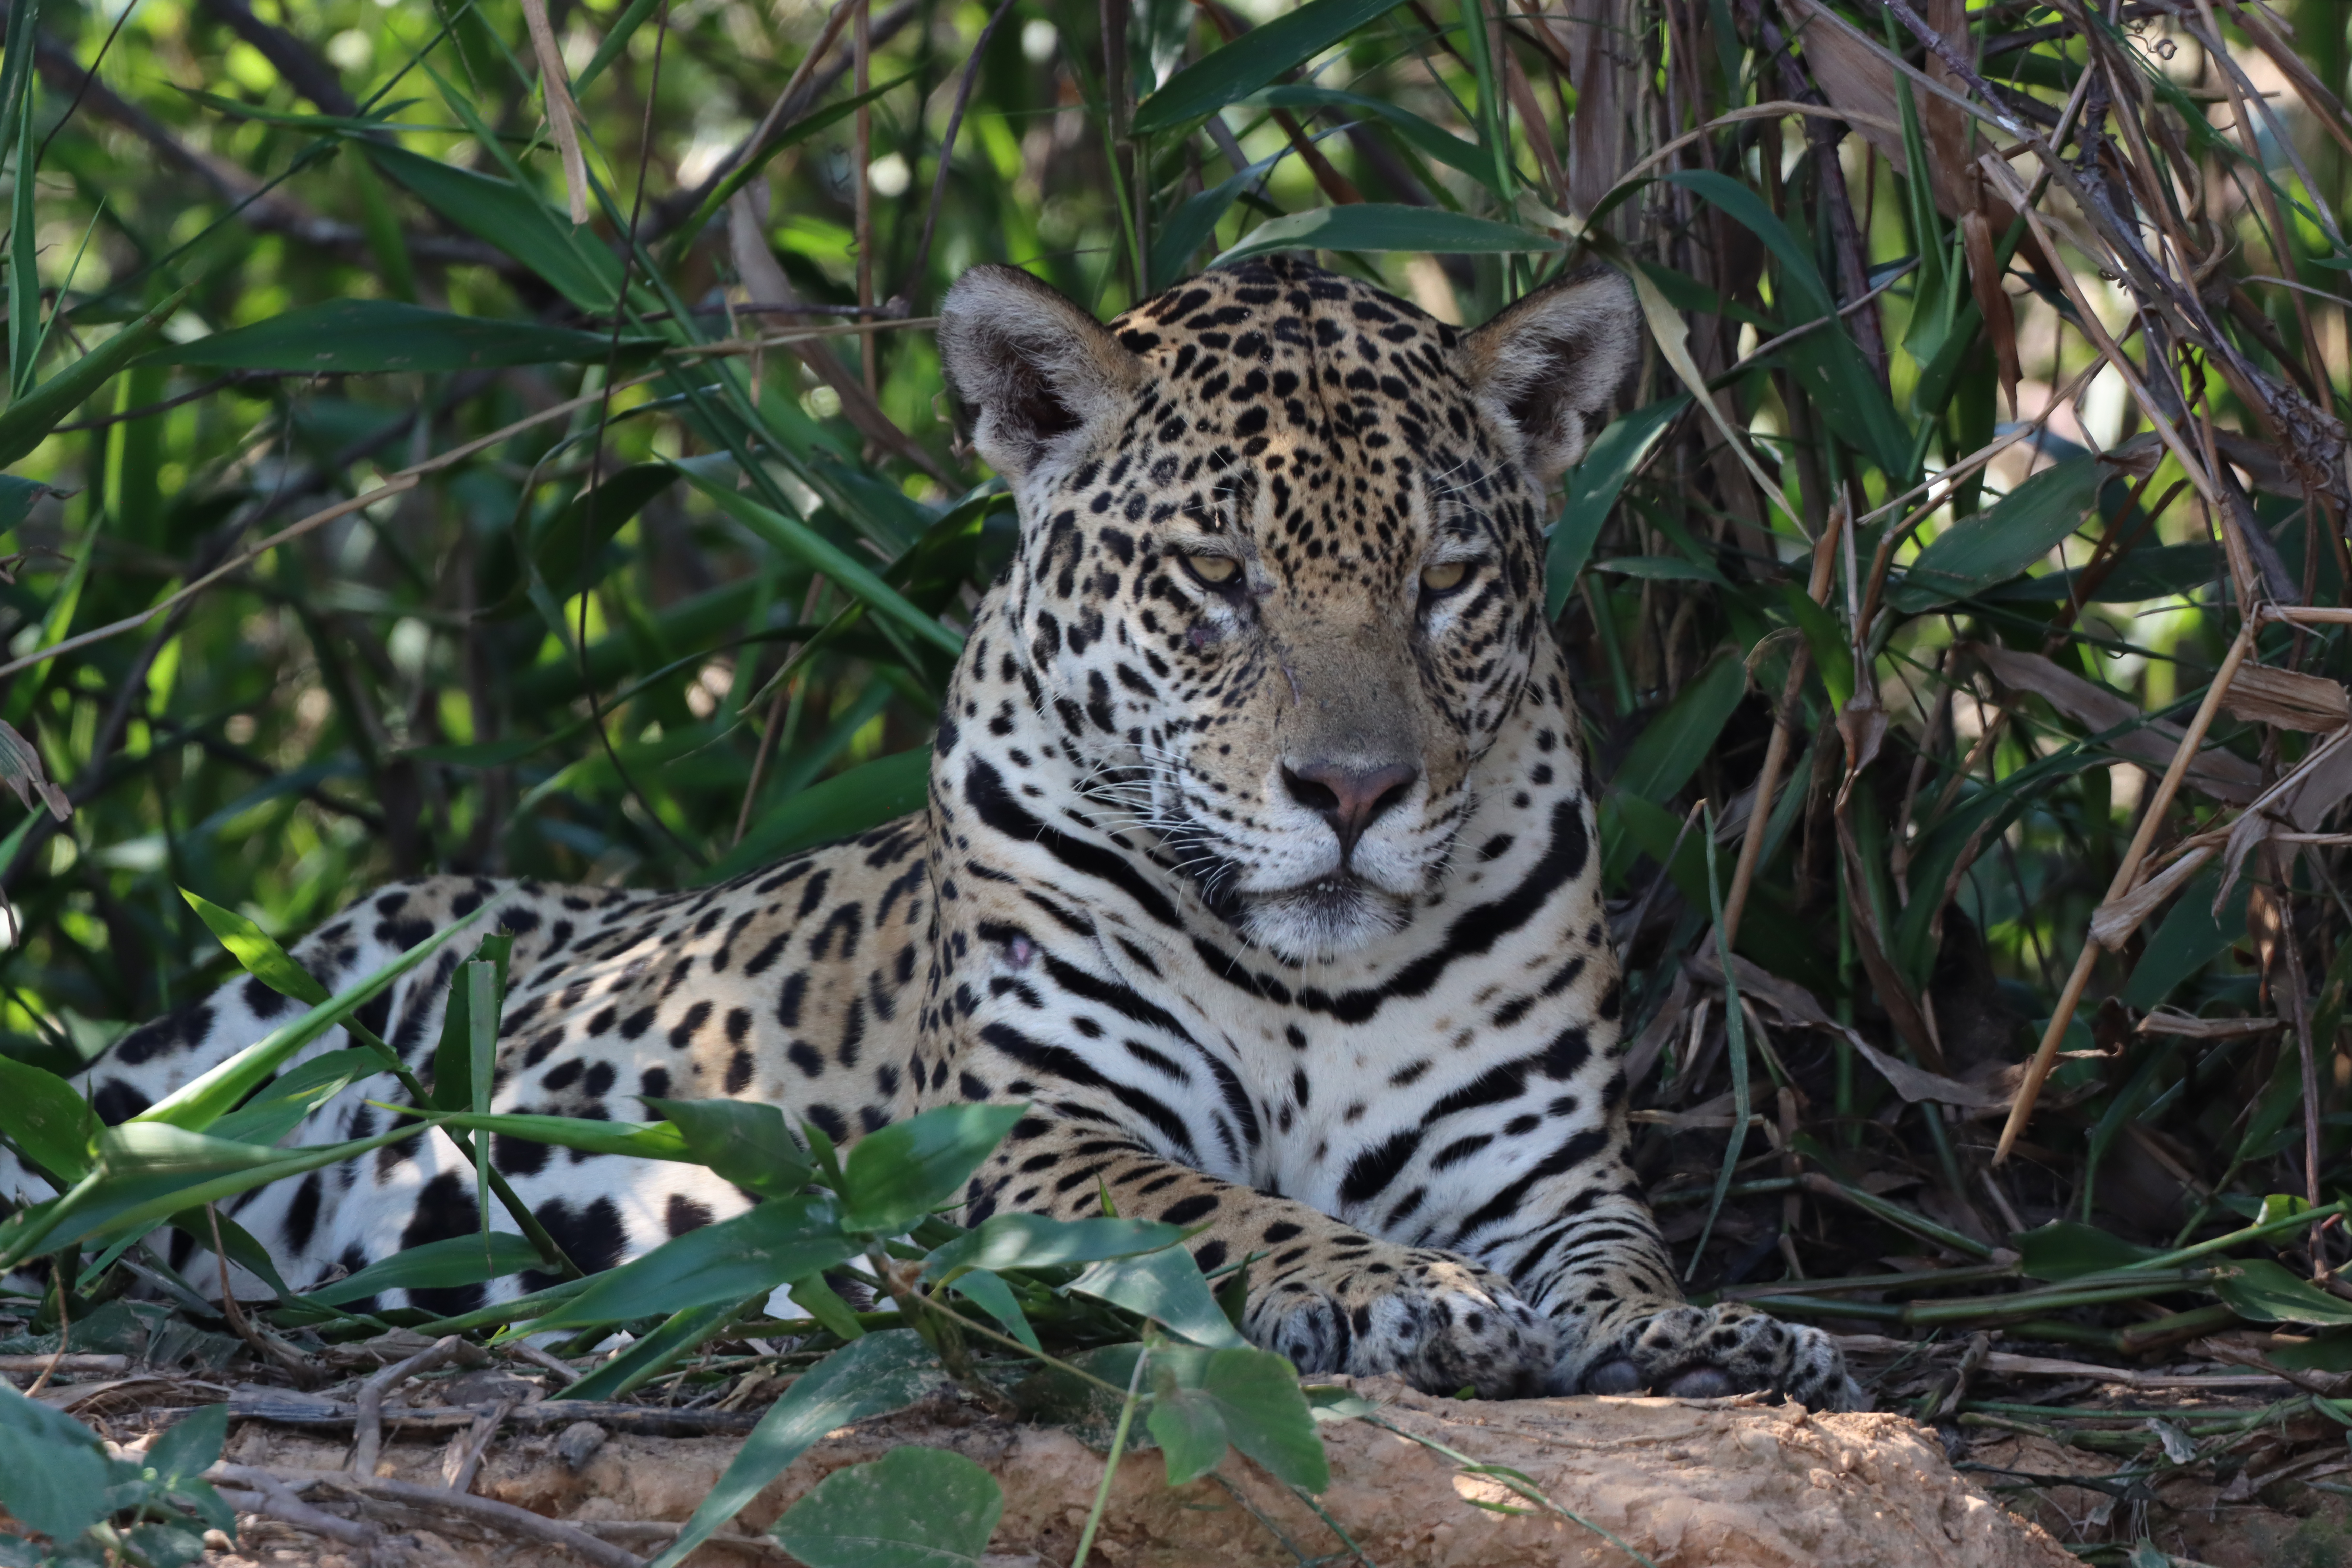
Jaguar: Kamaikua